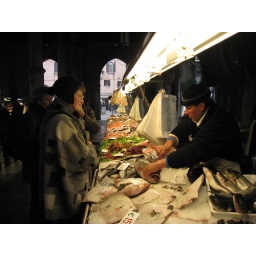
Steffi in the fish market